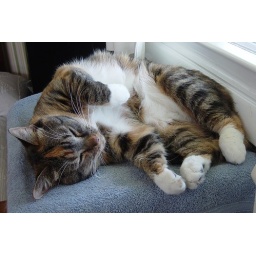
She is on her box by the front window in the front bedroom. Taken by Edgar.